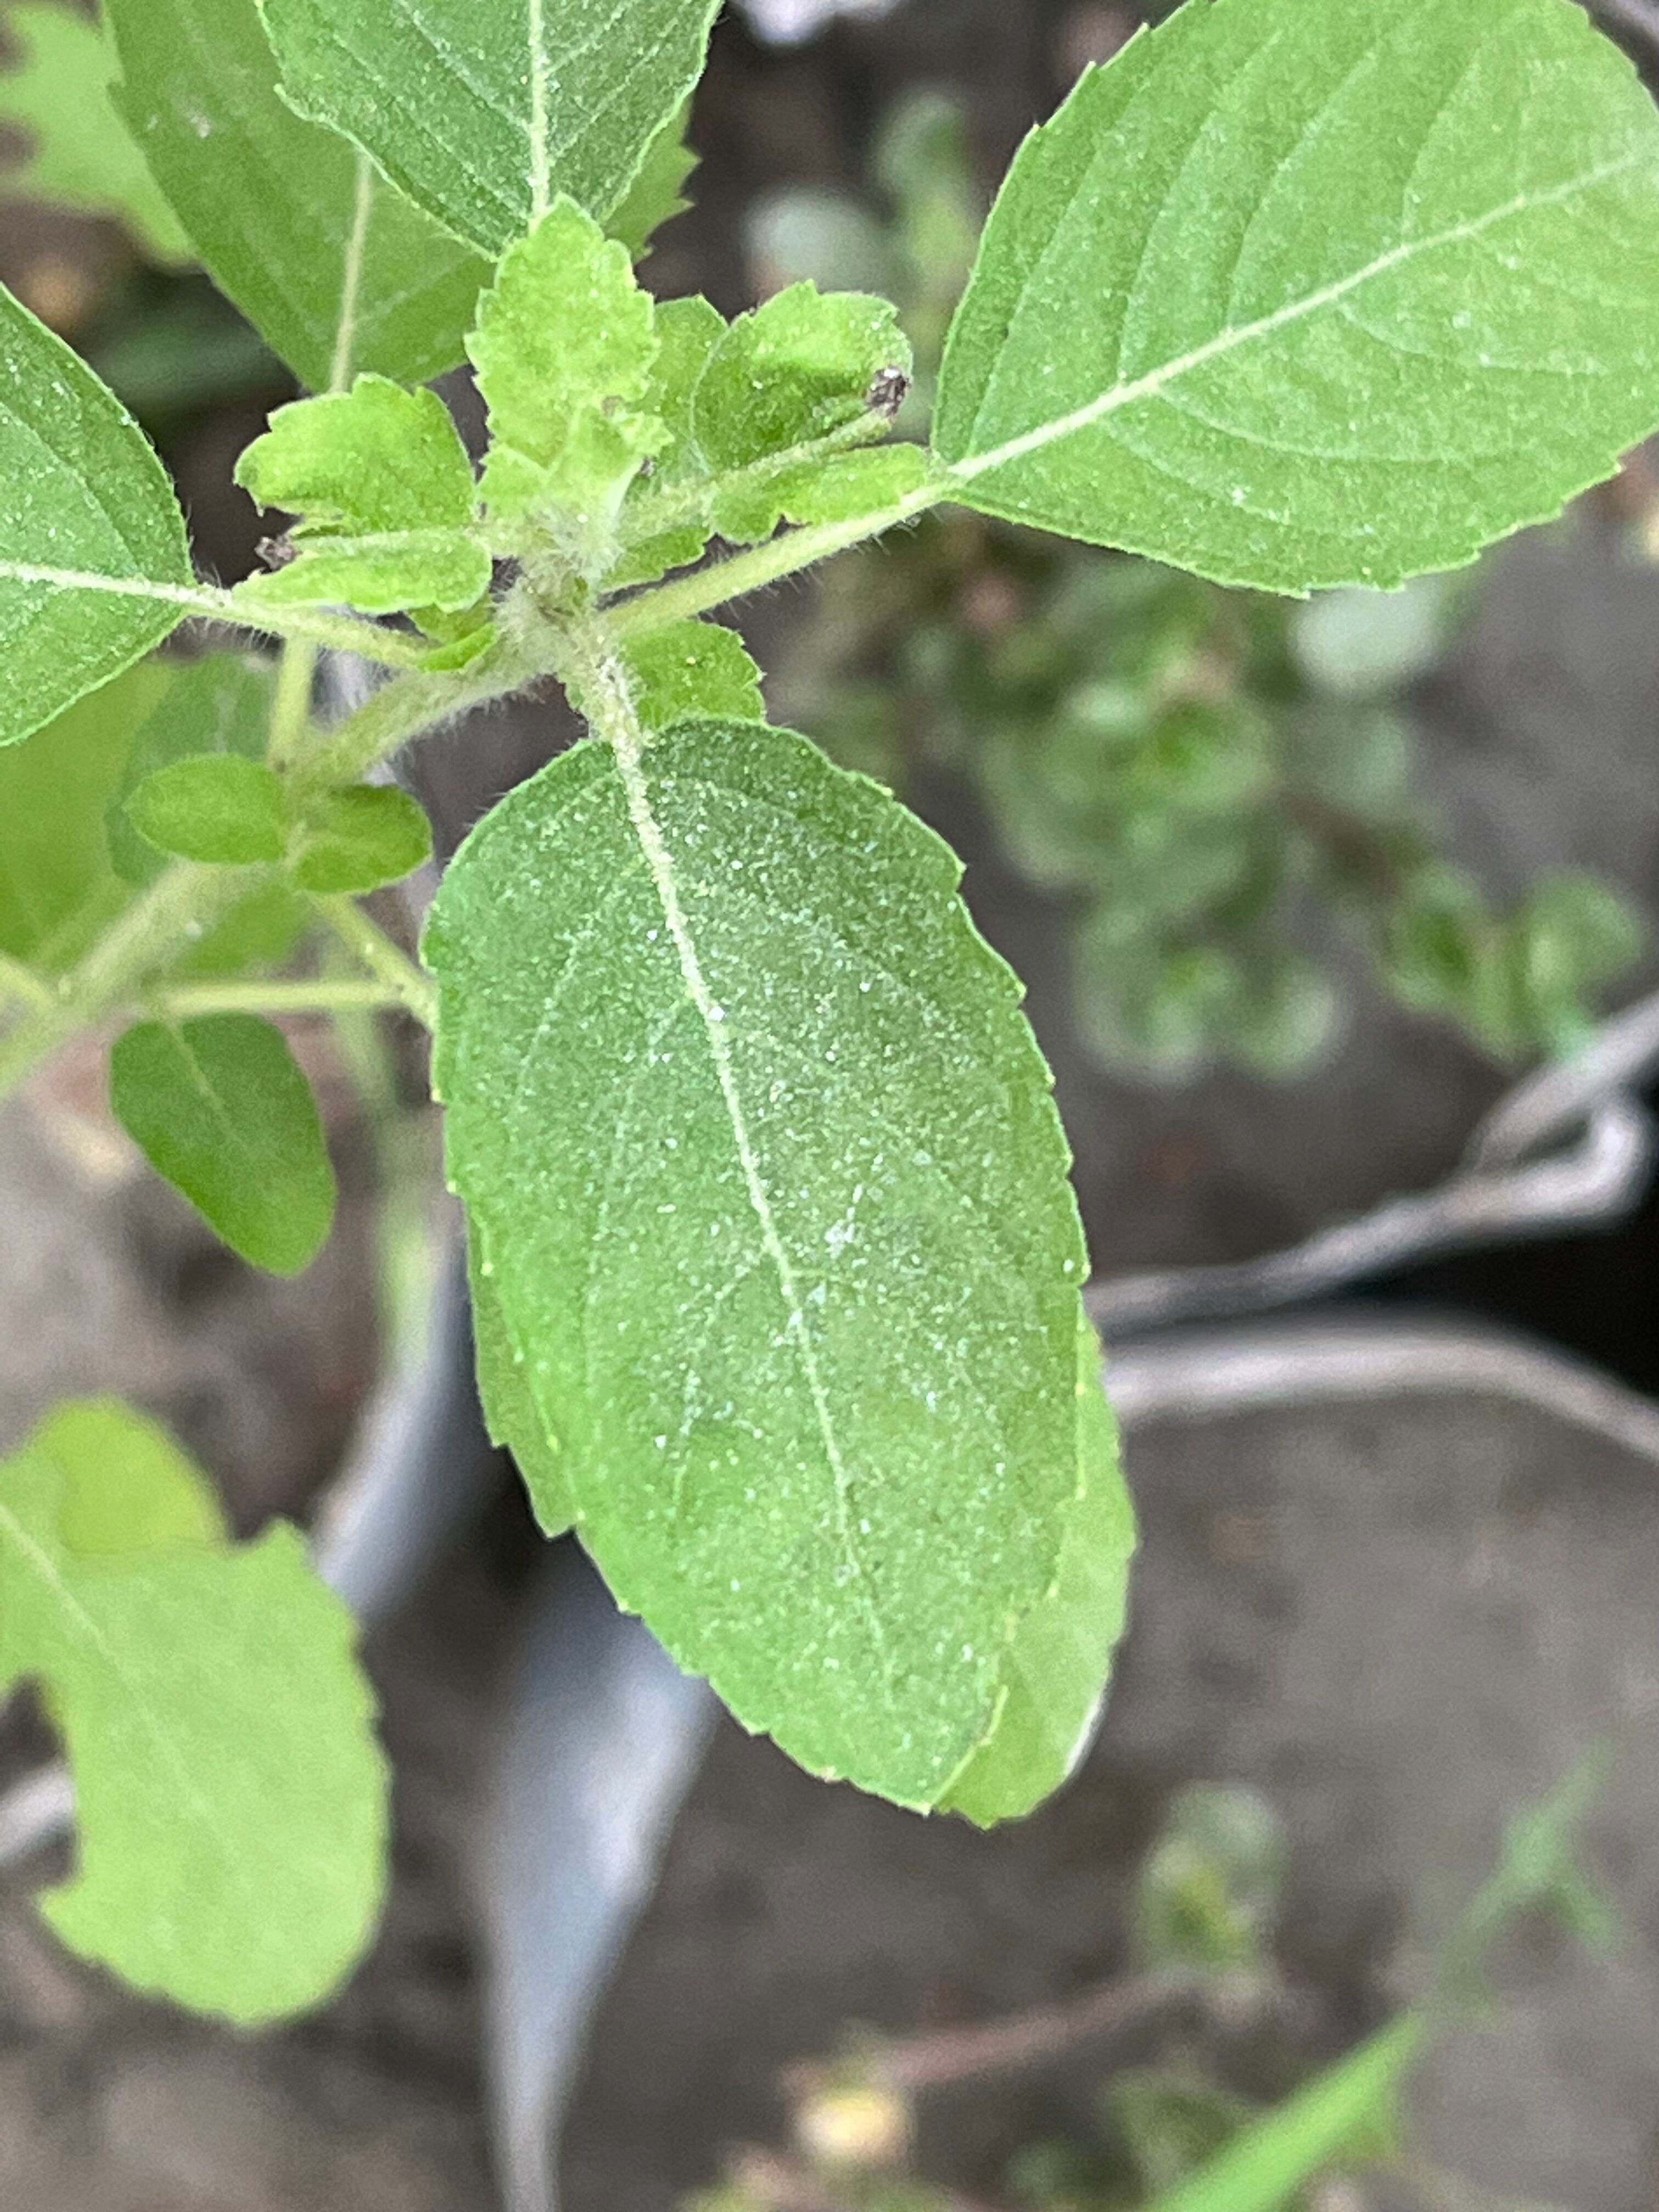
Plant species: ocimum-tenuiflorum